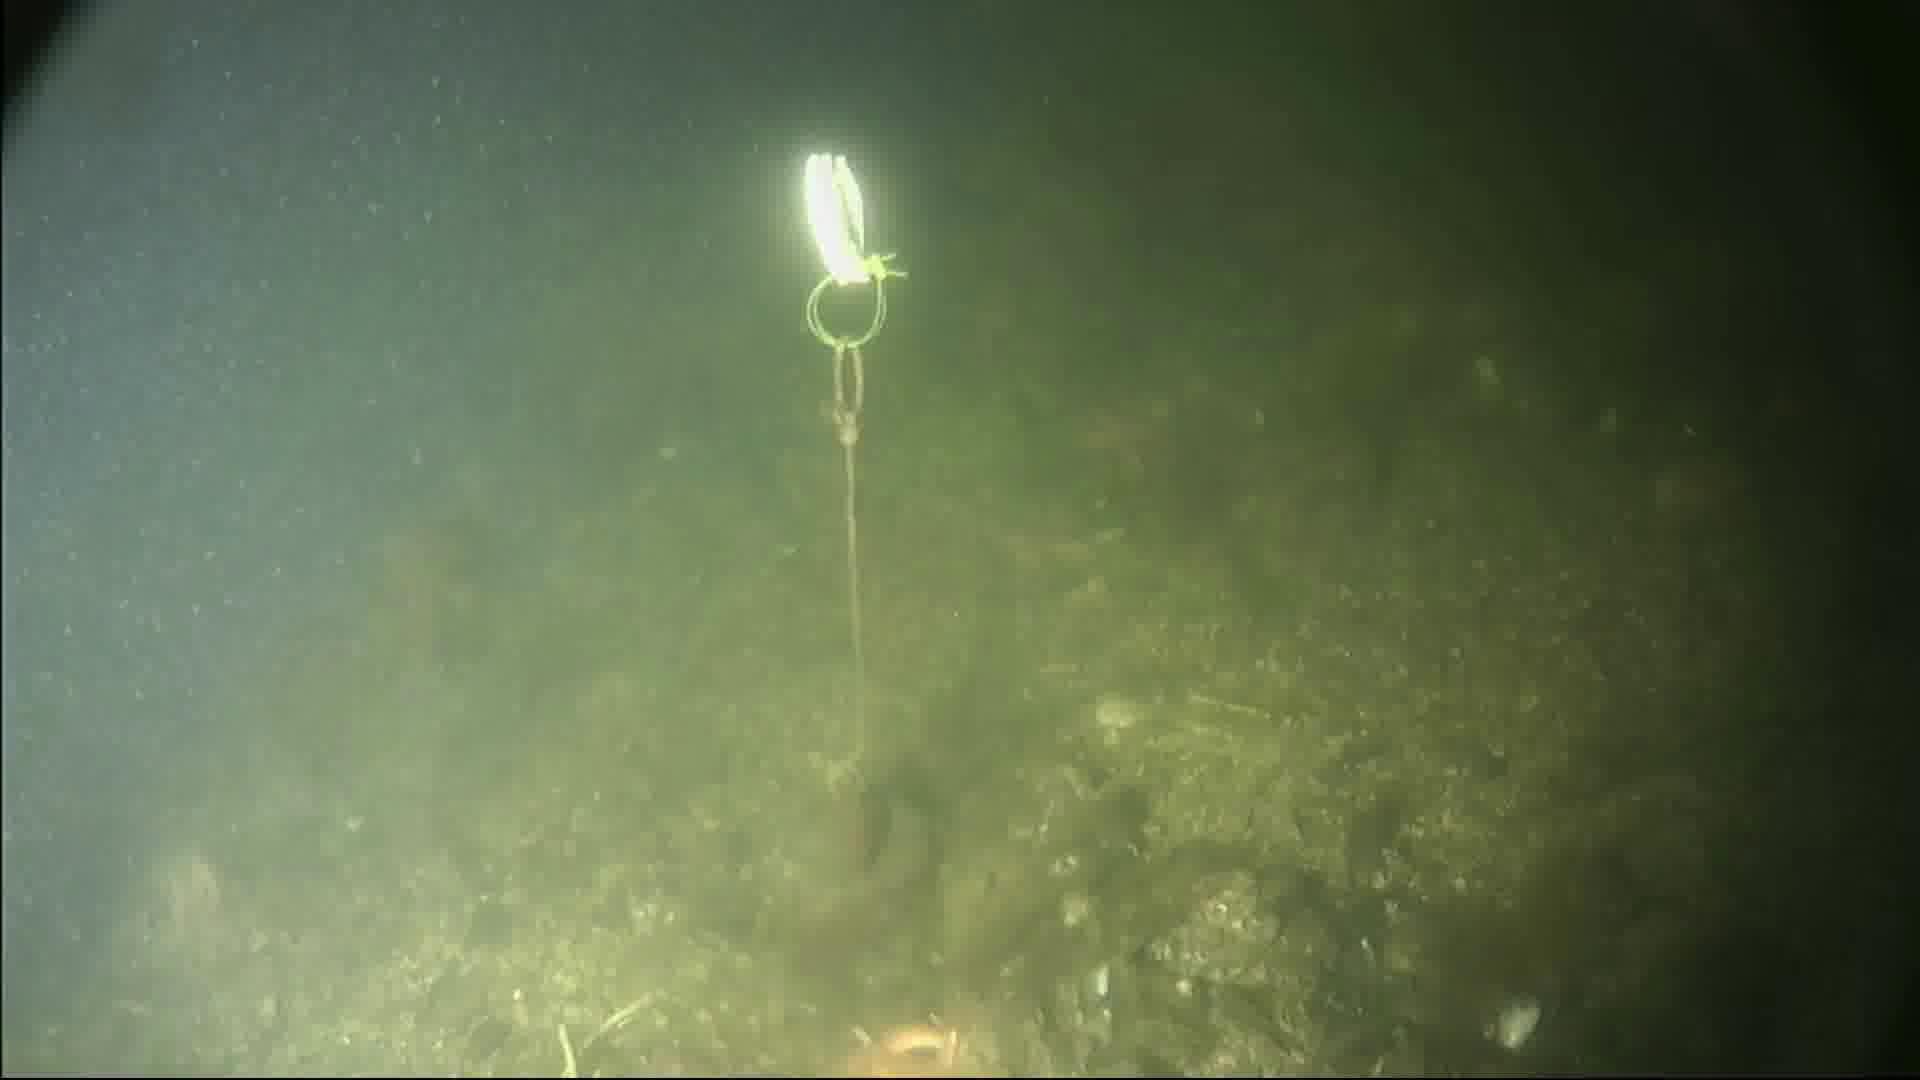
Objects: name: starfish